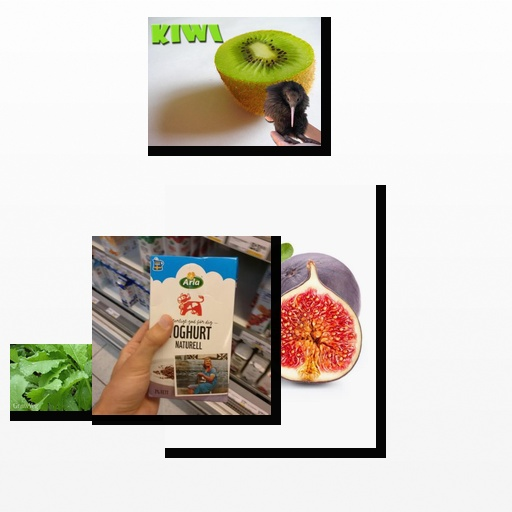
Food items: turnip, kiwi, yoghurt, fig